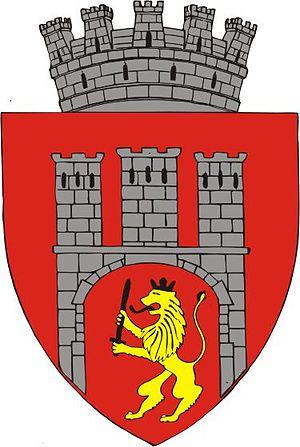
Sighișoara est une ville et une municipalité de Transylvanie, Roumanie. Elle est peuplée de 32 570 habitants en 2007. C'est également une destination touristique connue pour son patrimoine historique, listée comme patrimoine mondial à l'UNESCO.